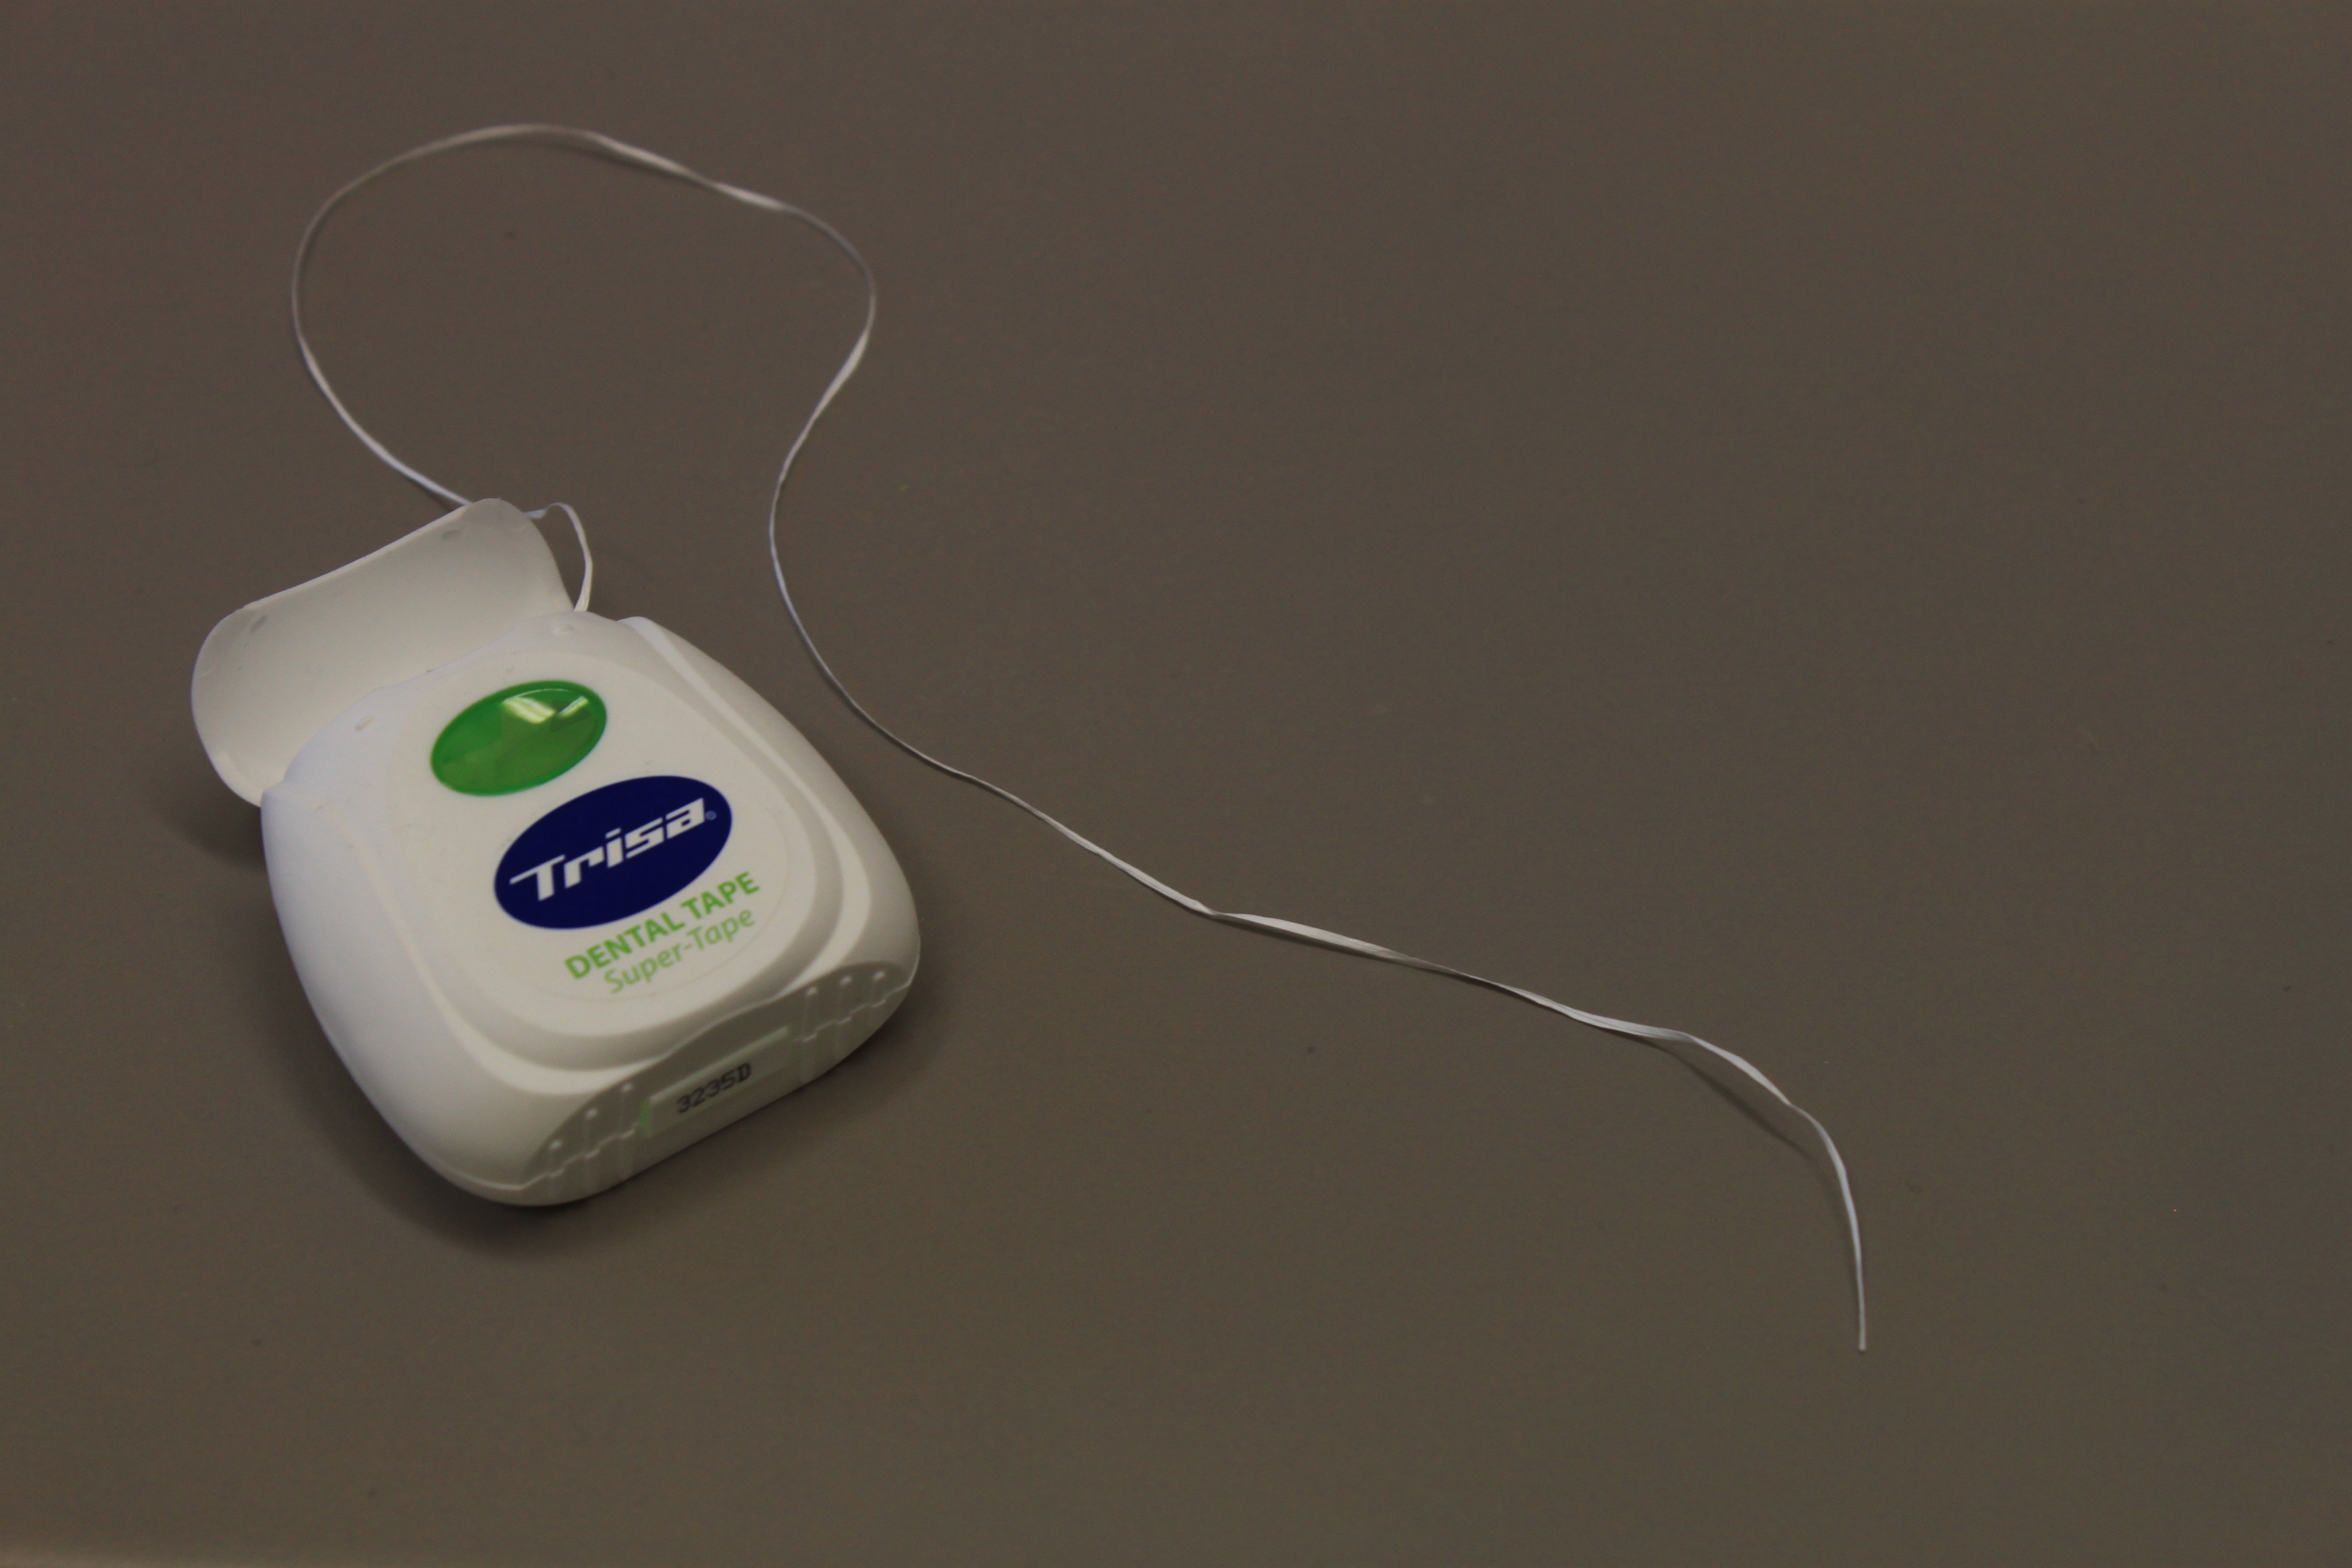
clean, care, lighting, dental, product, illustration, tape, organ, floss, oral, hygiene, flossing